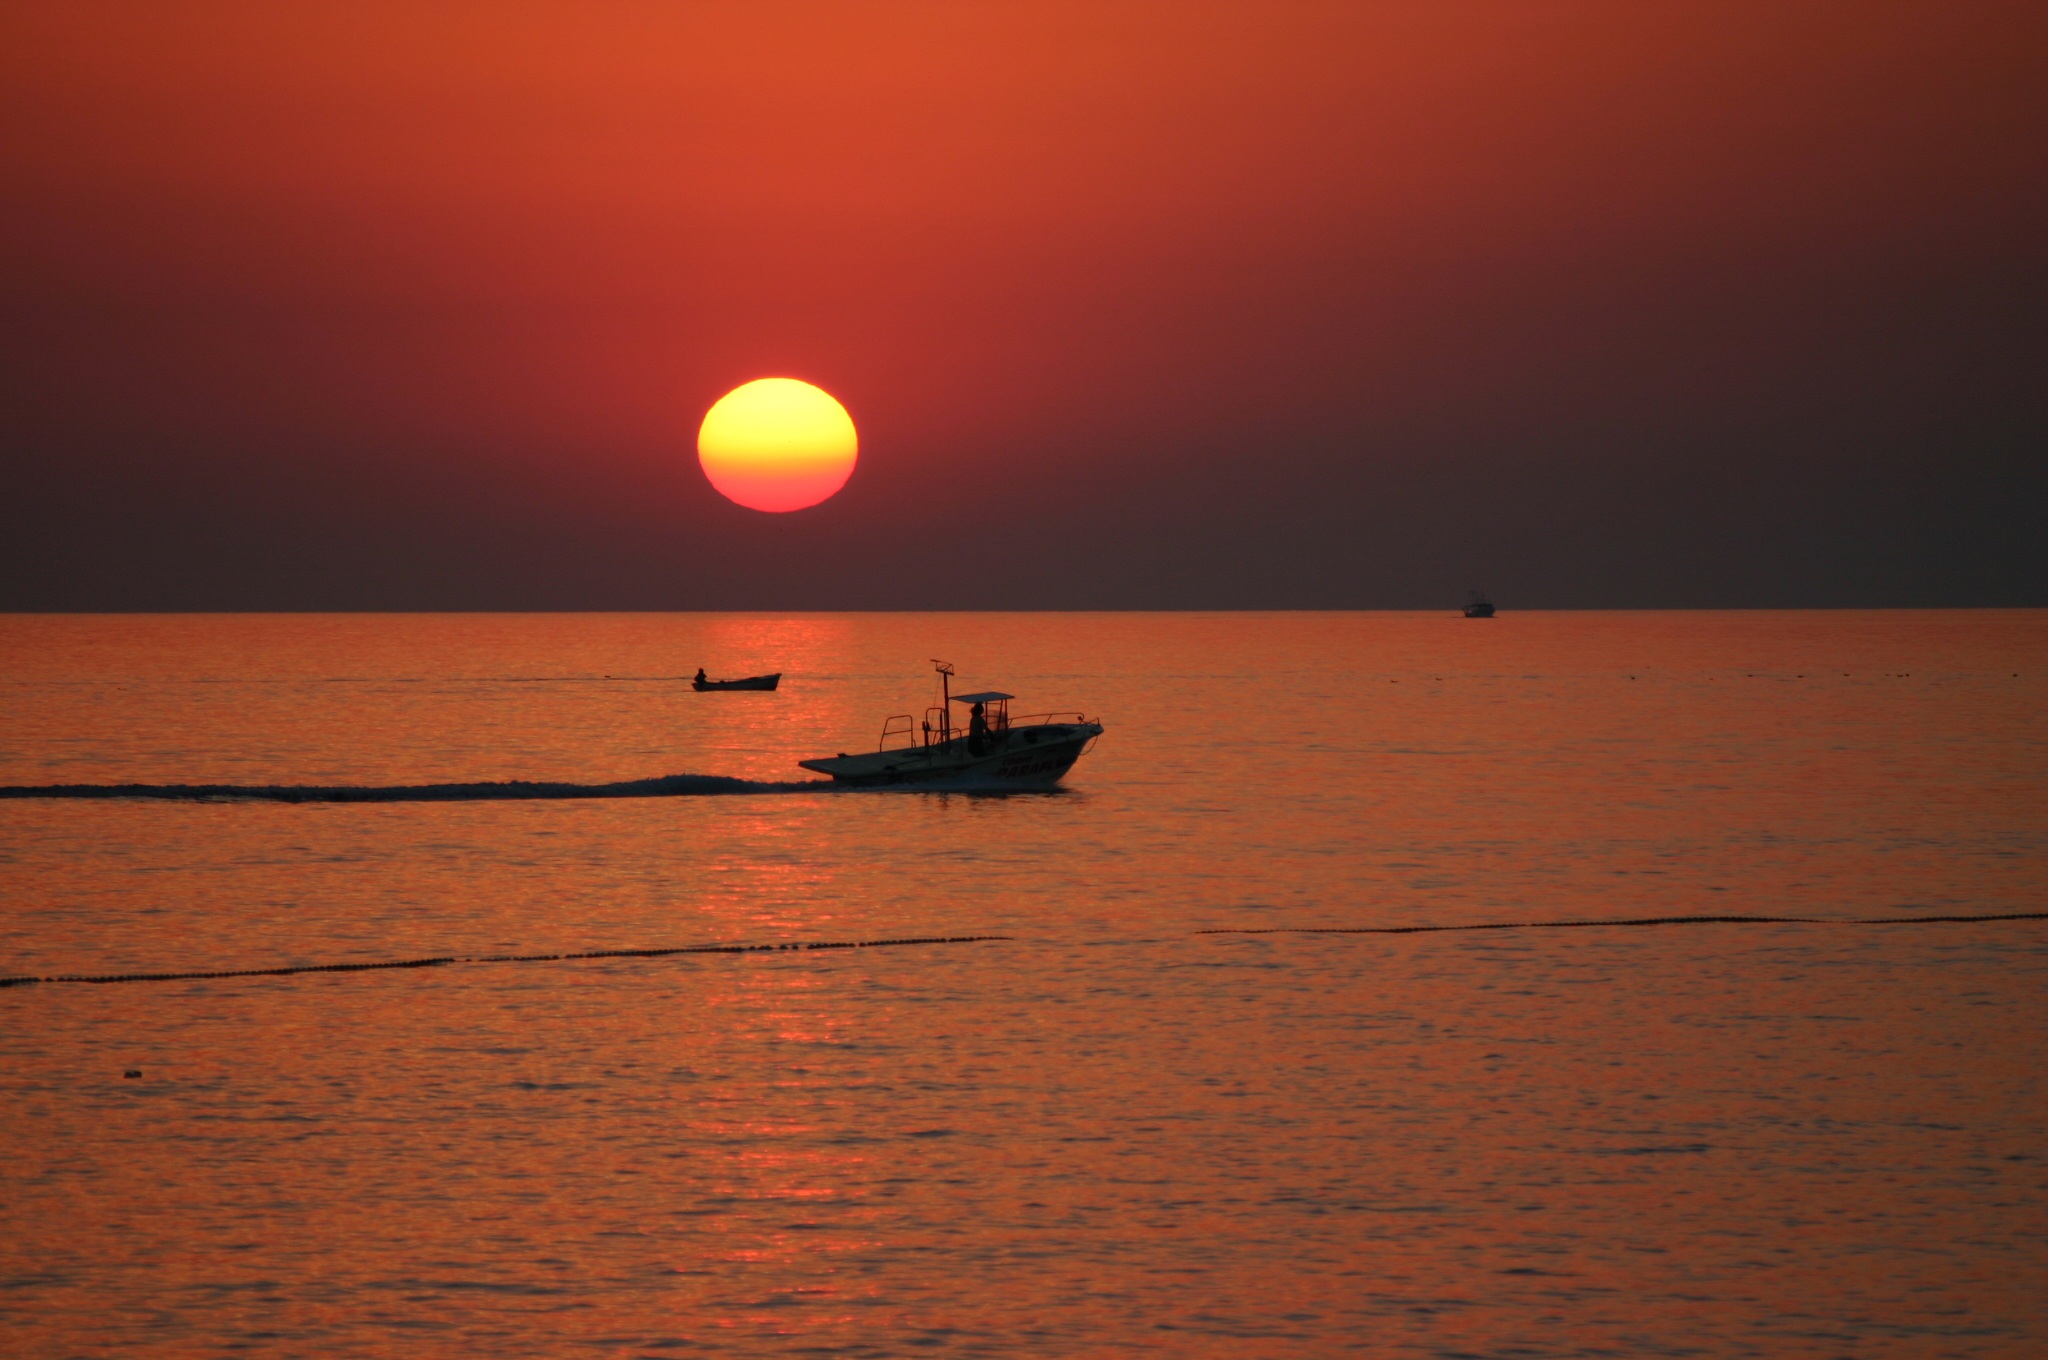
sea, ocean, horizon, sun, sunrise, sunset, sunlight, morning, wave, dawn, ship, dusk, evening, reflection, vehicle, afterglow